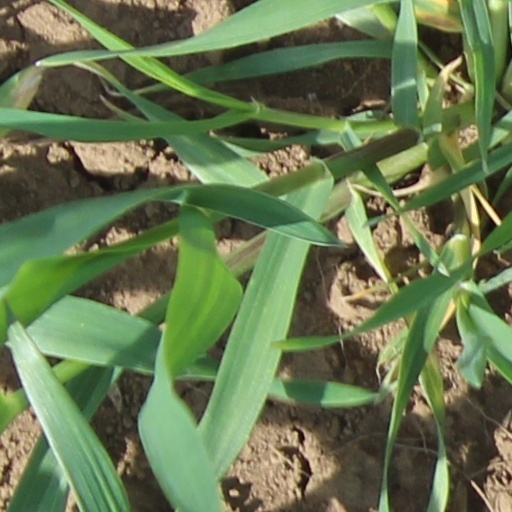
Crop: wheat